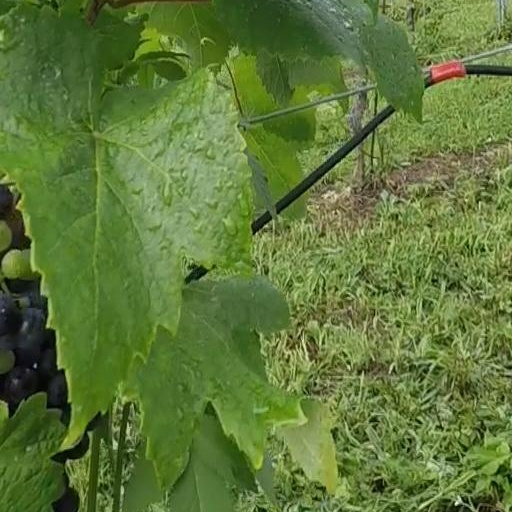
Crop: grape